Ho Chi Minh City University of Economics and Finance

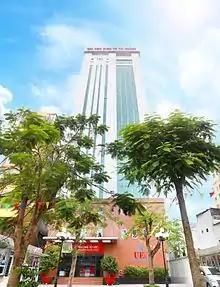
UEF

The curricula provided at the UEF are relevant to modern day business life. The teaching methods focus on student interaction, teamwork, discussions and presentations. Other than that, students are brought to cultivate problem solving and creative thinking skills. And to be sure all the students acquire the skills taught, the classes are designed to accommodate no more than 30 students.